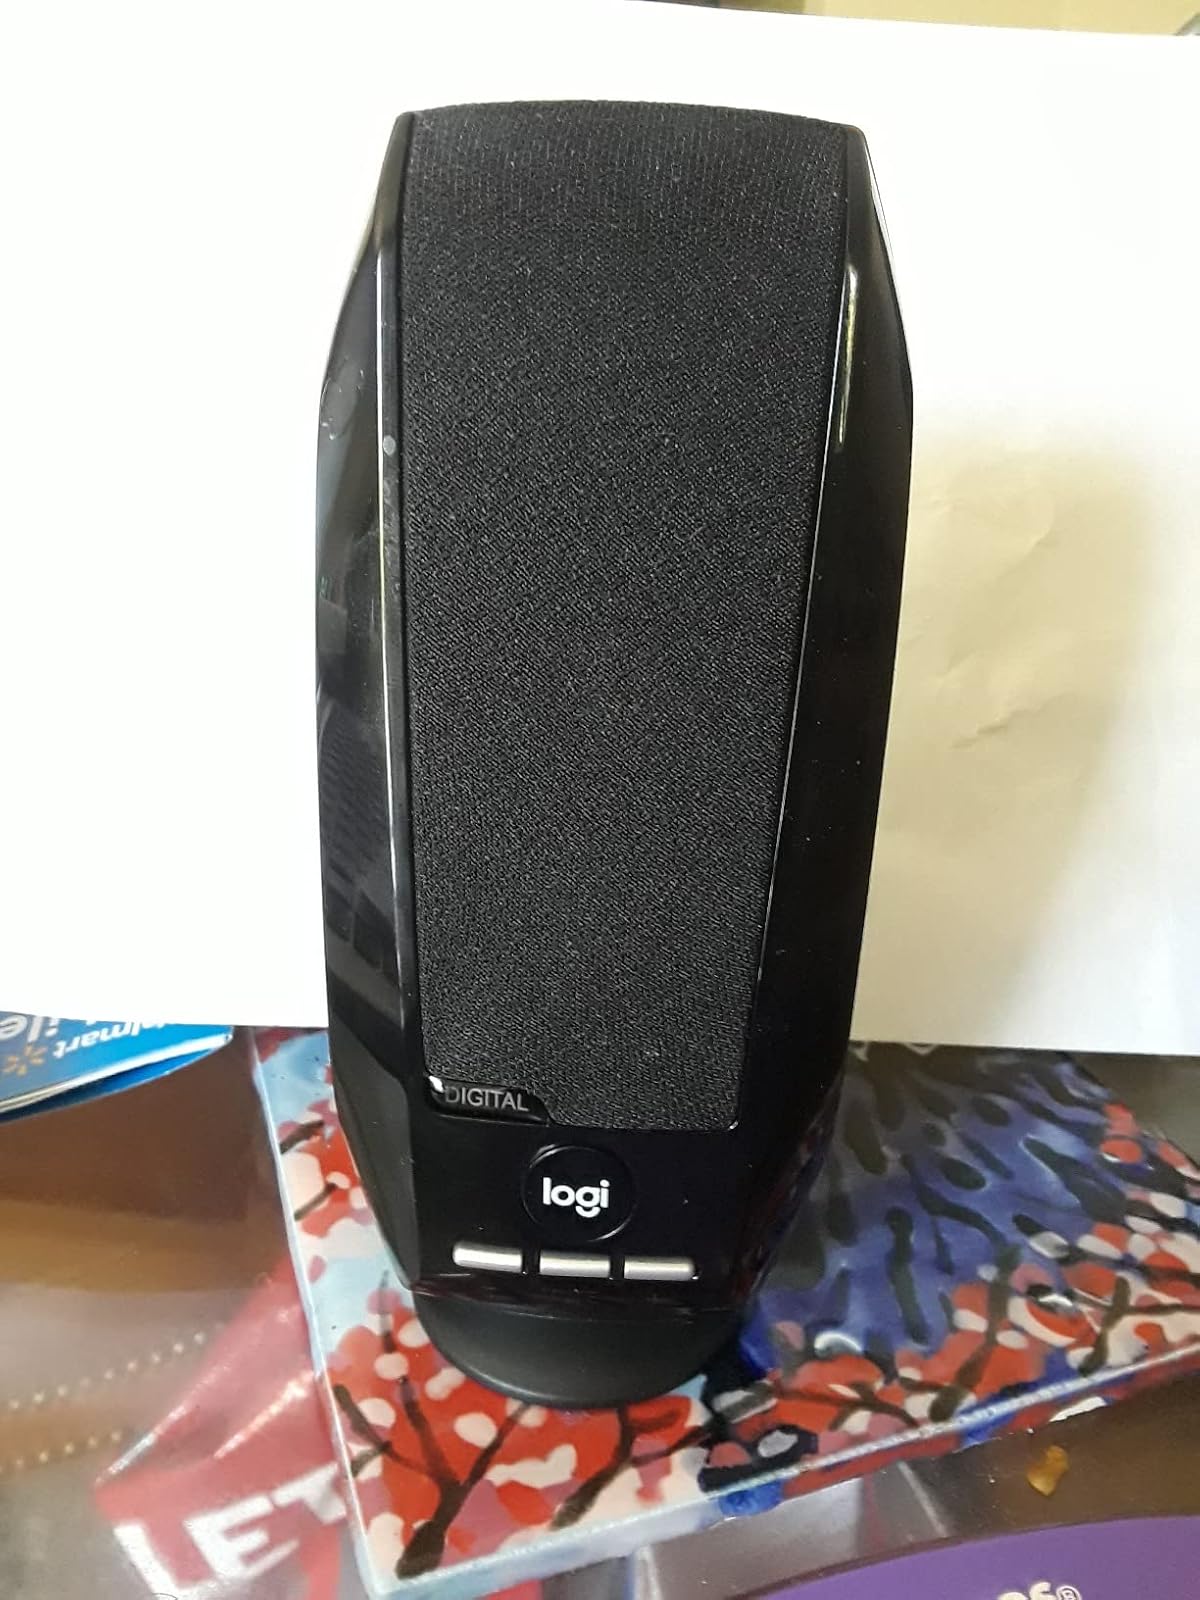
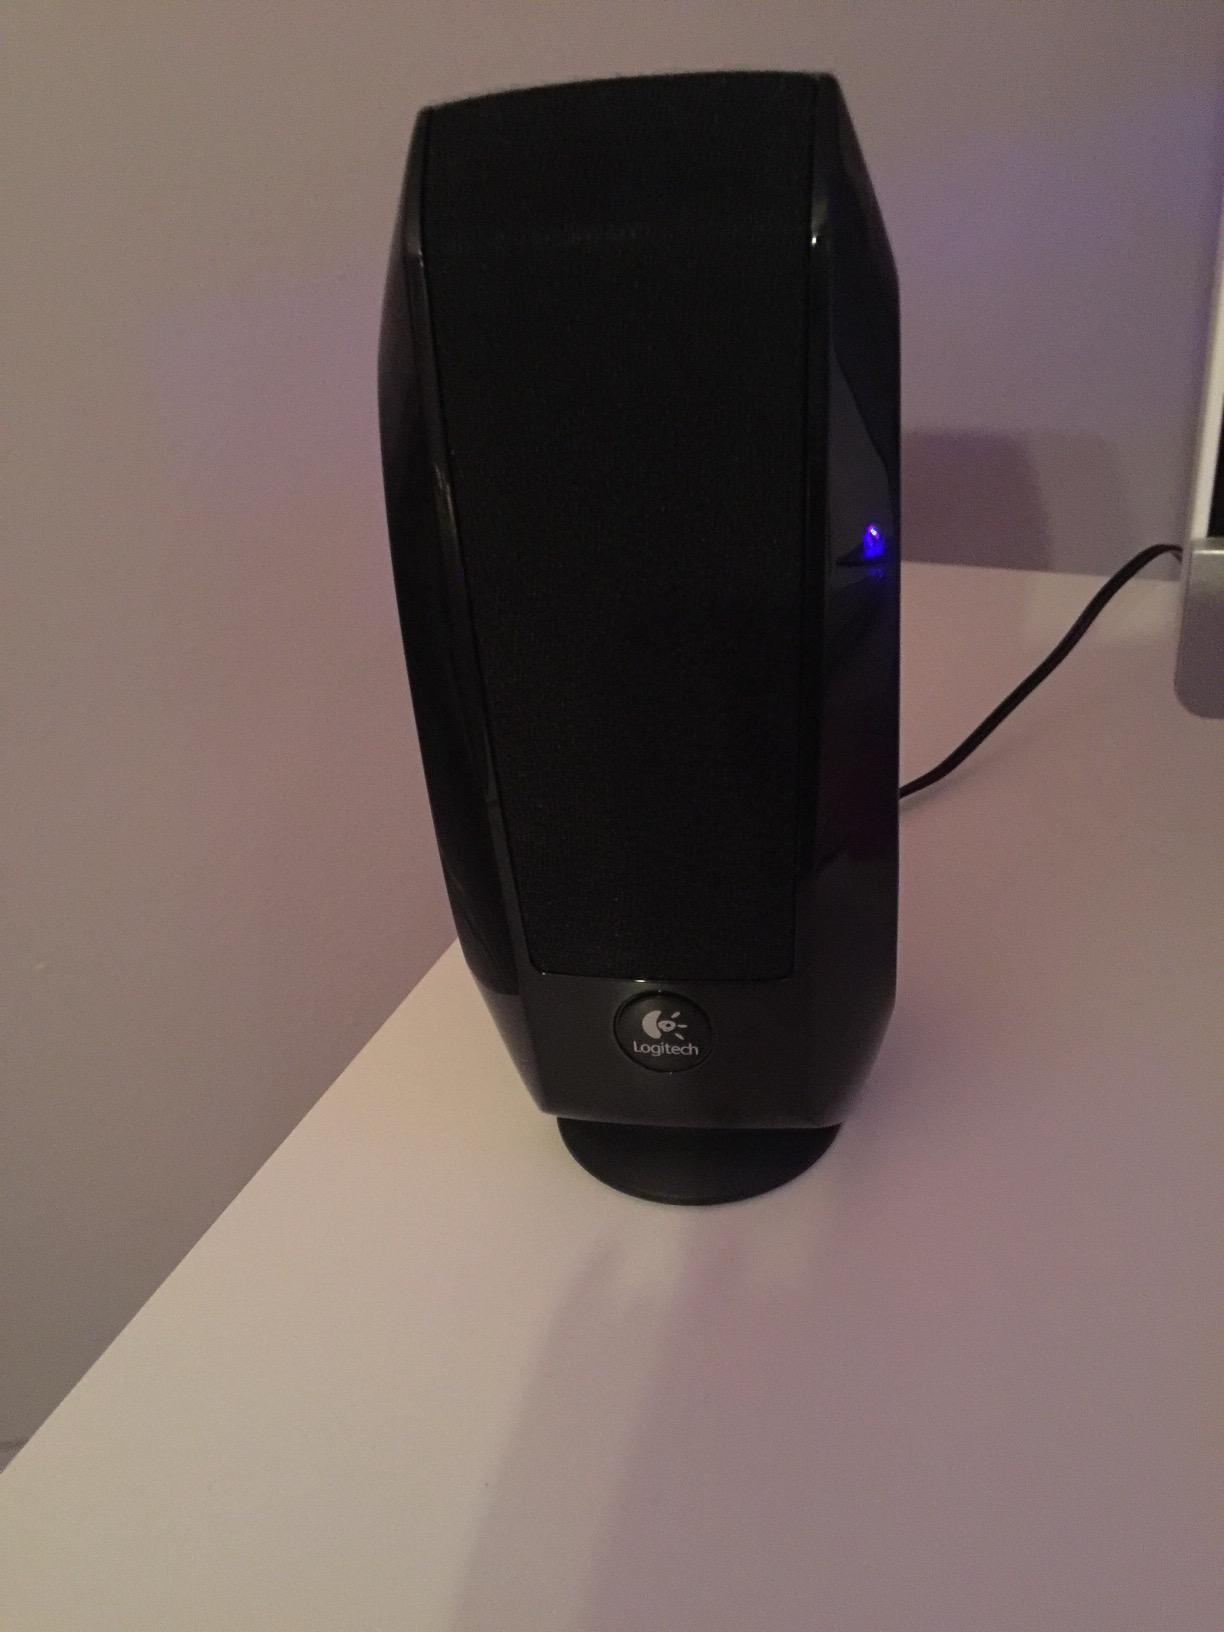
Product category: speaker
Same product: yes